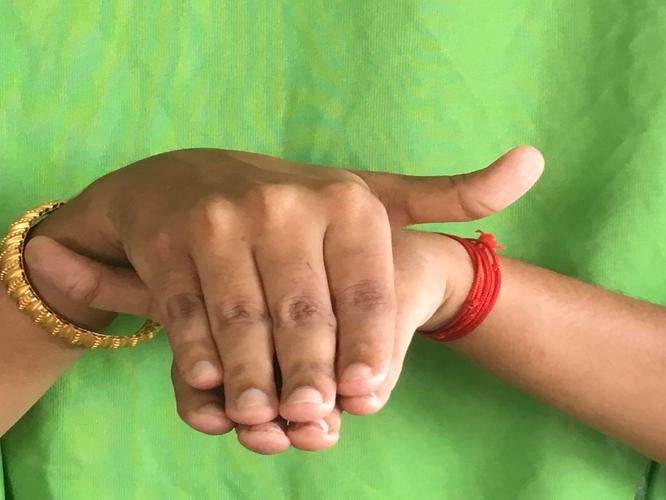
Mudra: Matsya
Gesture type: double_hand